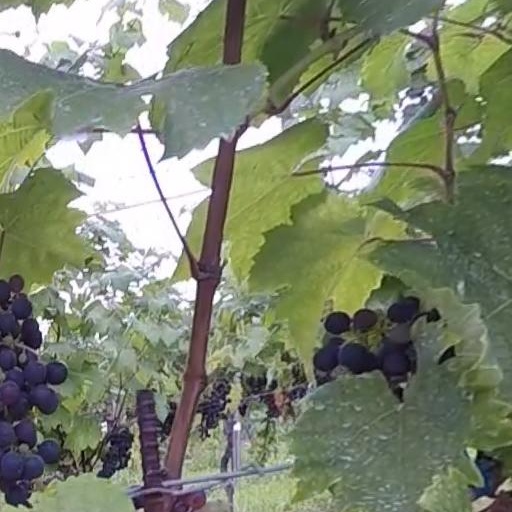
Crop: grape